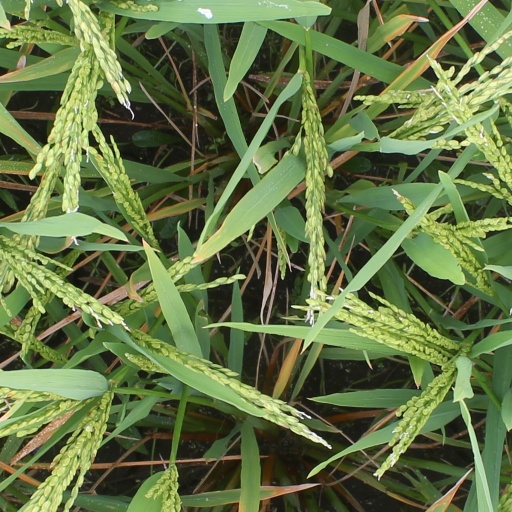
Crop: rice